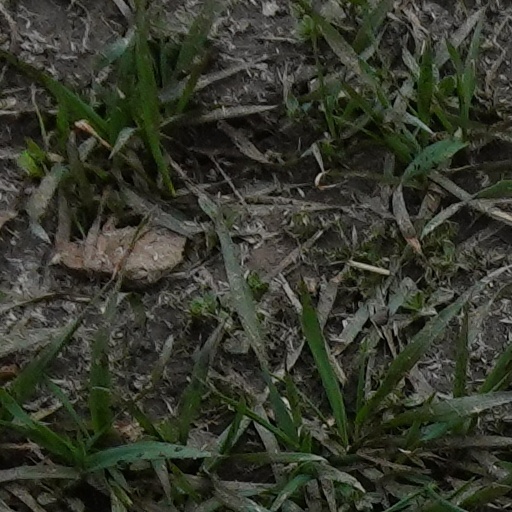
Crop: wheat